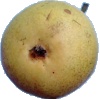
Label: Pear 2